Robert Mackay (businessman)

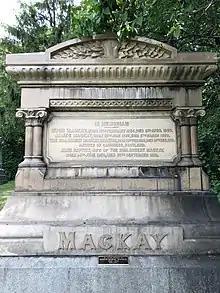
MacKay's funeral monument in Mount Royal Cemetery.

Robert Mackay is interred with his wife Jane in the Mount Royal Cemetery in Montreal. His daughter, Cairine Mackay Wilson, became the first woman appointed to the Canadian Senate. His home in Montreal's Golden Square Mile was demolished in 1930.